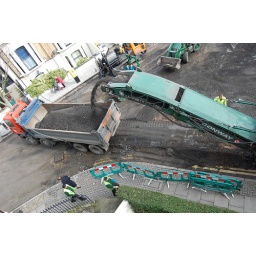
road eater directly below my window